Mafikizolo

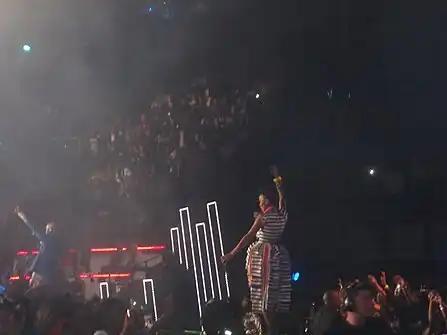
Performing at MTV Africa Music Awards 2014

Their first album after their hiatus followed in 2013 and was titled "Reunited" which saw them winning awards at 20th South Africa Music Awards in one night amongst other awards. To promote "Reunited" they embarked on UK Tour, performed in three cities London, Manchester and Coventry. Mafikizolo was nominated for Best African Act at MTV Europe Music Awards in 2013. The success of "Reunited" was so great that they released a follow-up album four years later in 2017 titled "20" to celebrate their 20th anniversary in the music industry. The album features "Love Potion" and the Yemi Alade-assisted "Ofana Nawe".